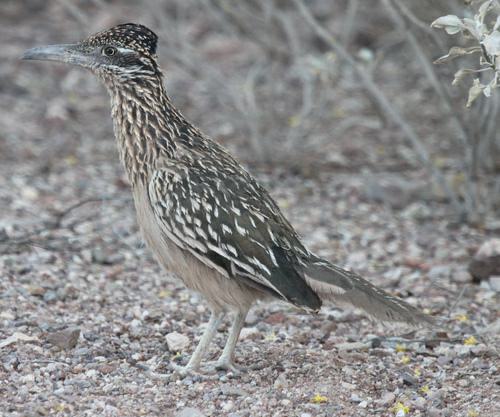
A photo of a geococcyx